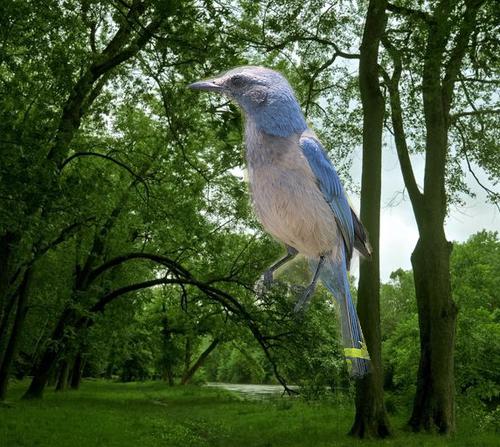
Bird species: Florida_Jay
Bird type: landbird
Background: land